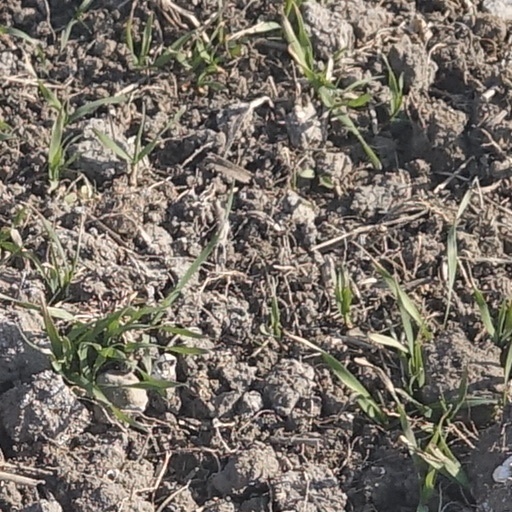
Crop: wheat